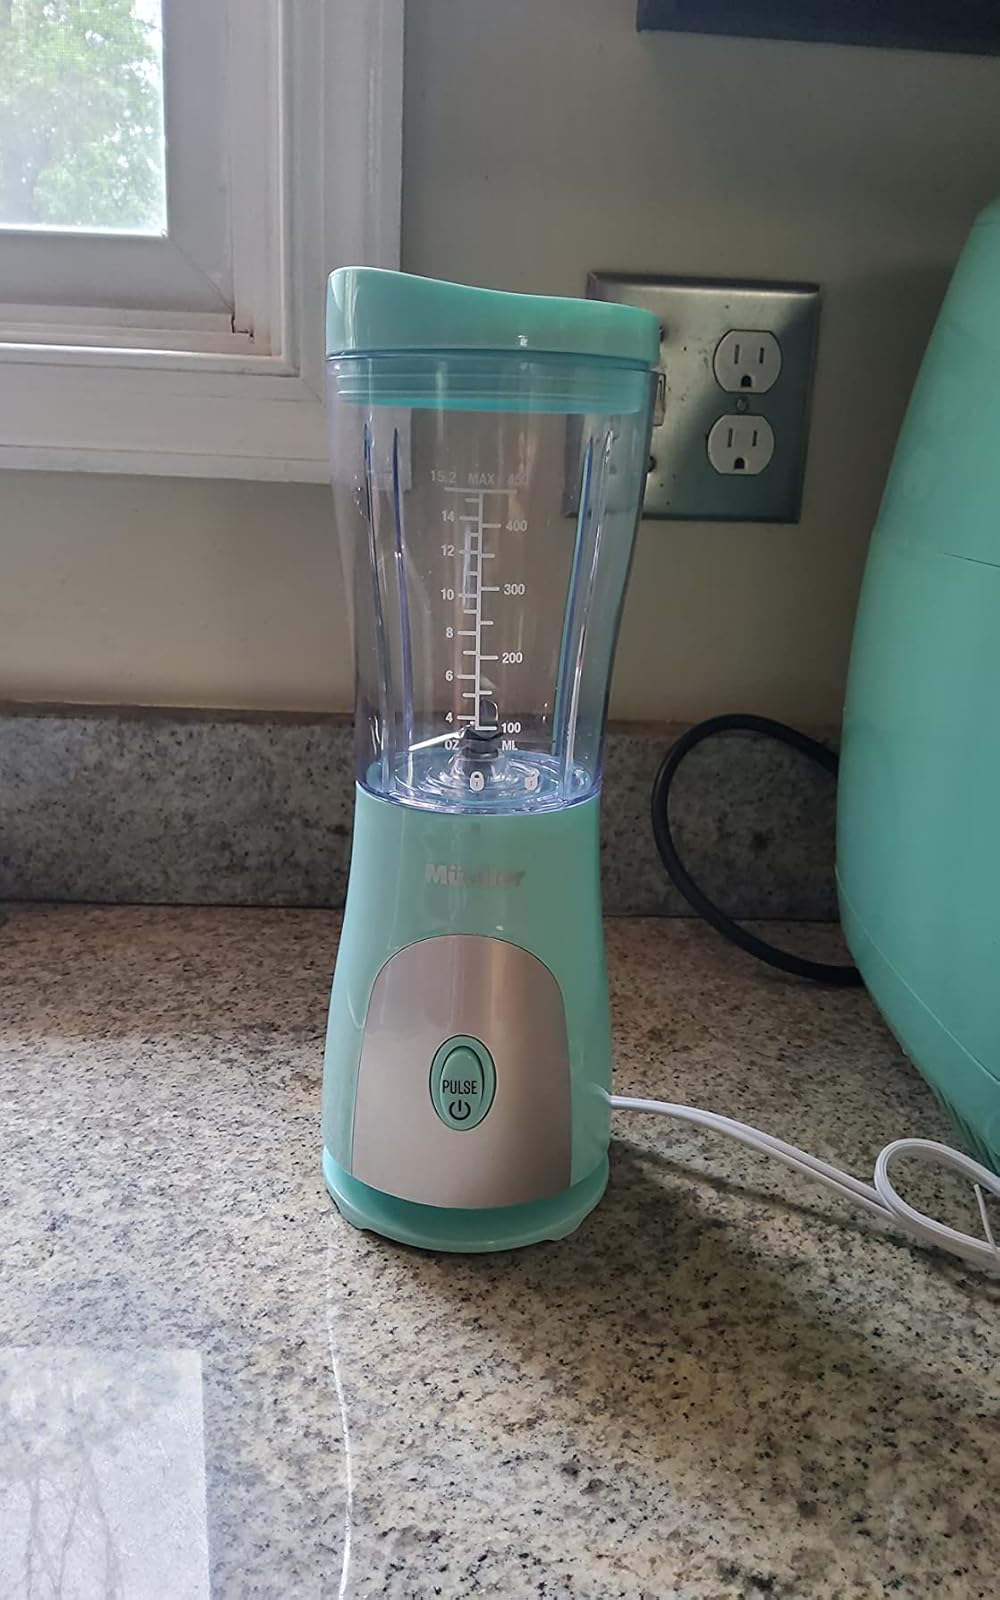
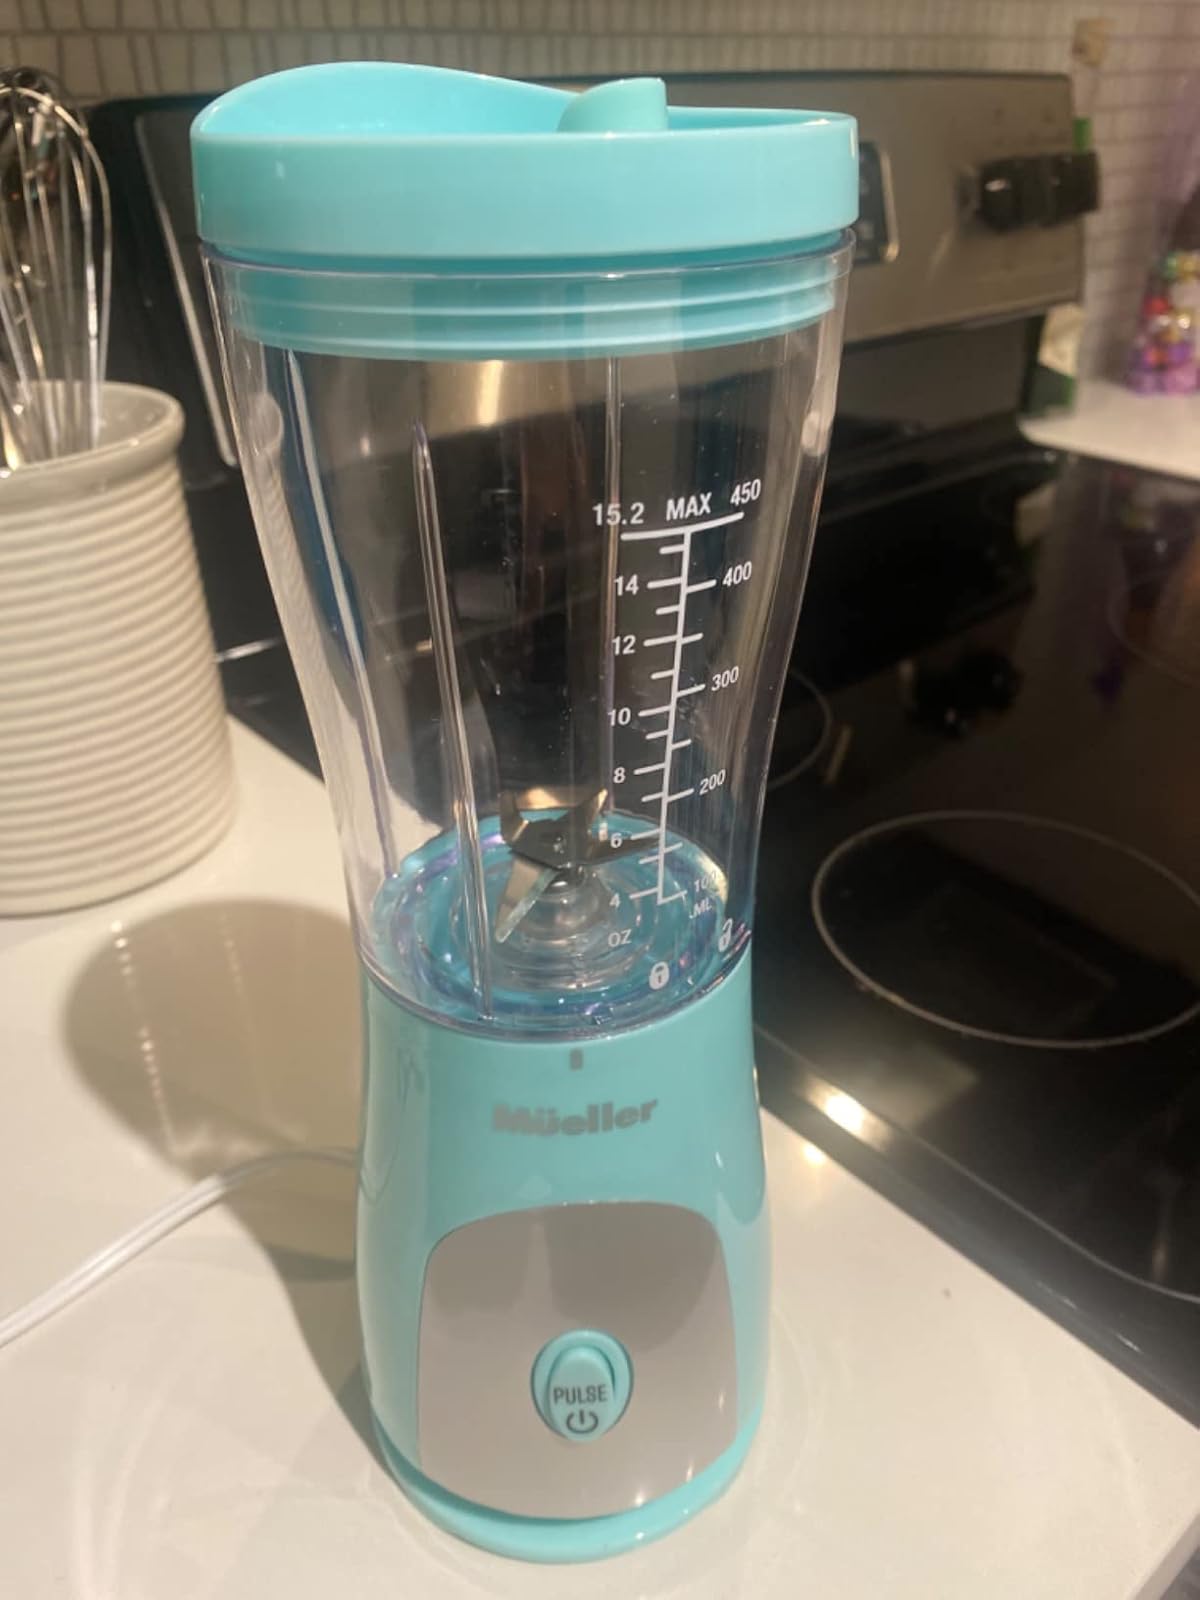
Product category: items_blender
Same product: yes